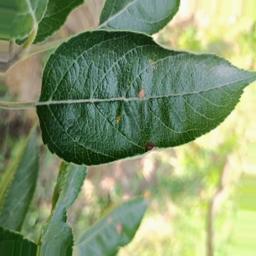
Label: Alternaria